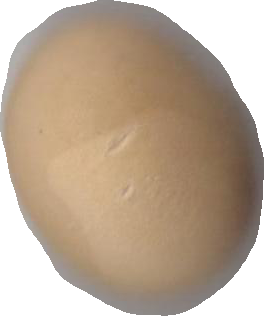
Variety: Grobogan